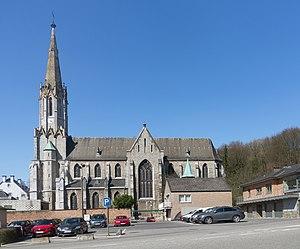
Cette page regroupe l'ensemble du patrimoine immobilier classé de la ville belge d'Eupen.